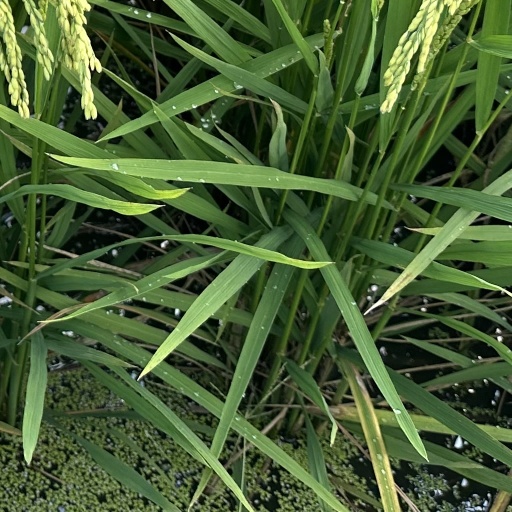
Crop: rice